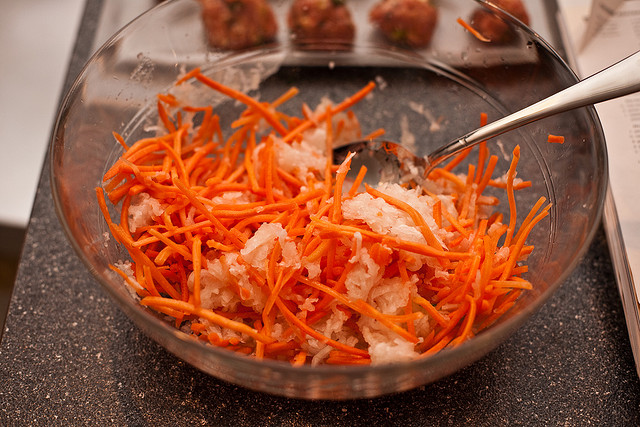
user: Given an image and a question. Answer the question in a short answer. Question: Name the ingredients used for preparing this dish? Short Answer:
assistant: carrot